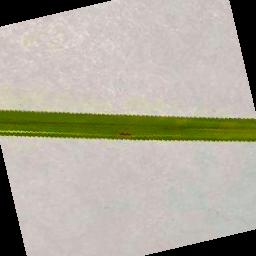
Label: Rice___Brown_Spot